Initial Rock

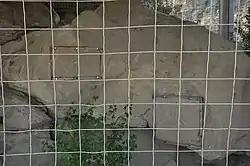

Initial Rock, also known as Name Rock, in the Medora Ranger District of the Little Missouri National Grassland, near Medora, North Dakota, was listed on the National Register of Historic Places (NRHP) in 1976. It was the site of an overnight camp on May 28, 1876 of George Armstrong Custer's men, on their way to the Battle of Little Big Horn, which happened on June 25, 1876. The NRHP listing included one contributing site and one contributing object on .